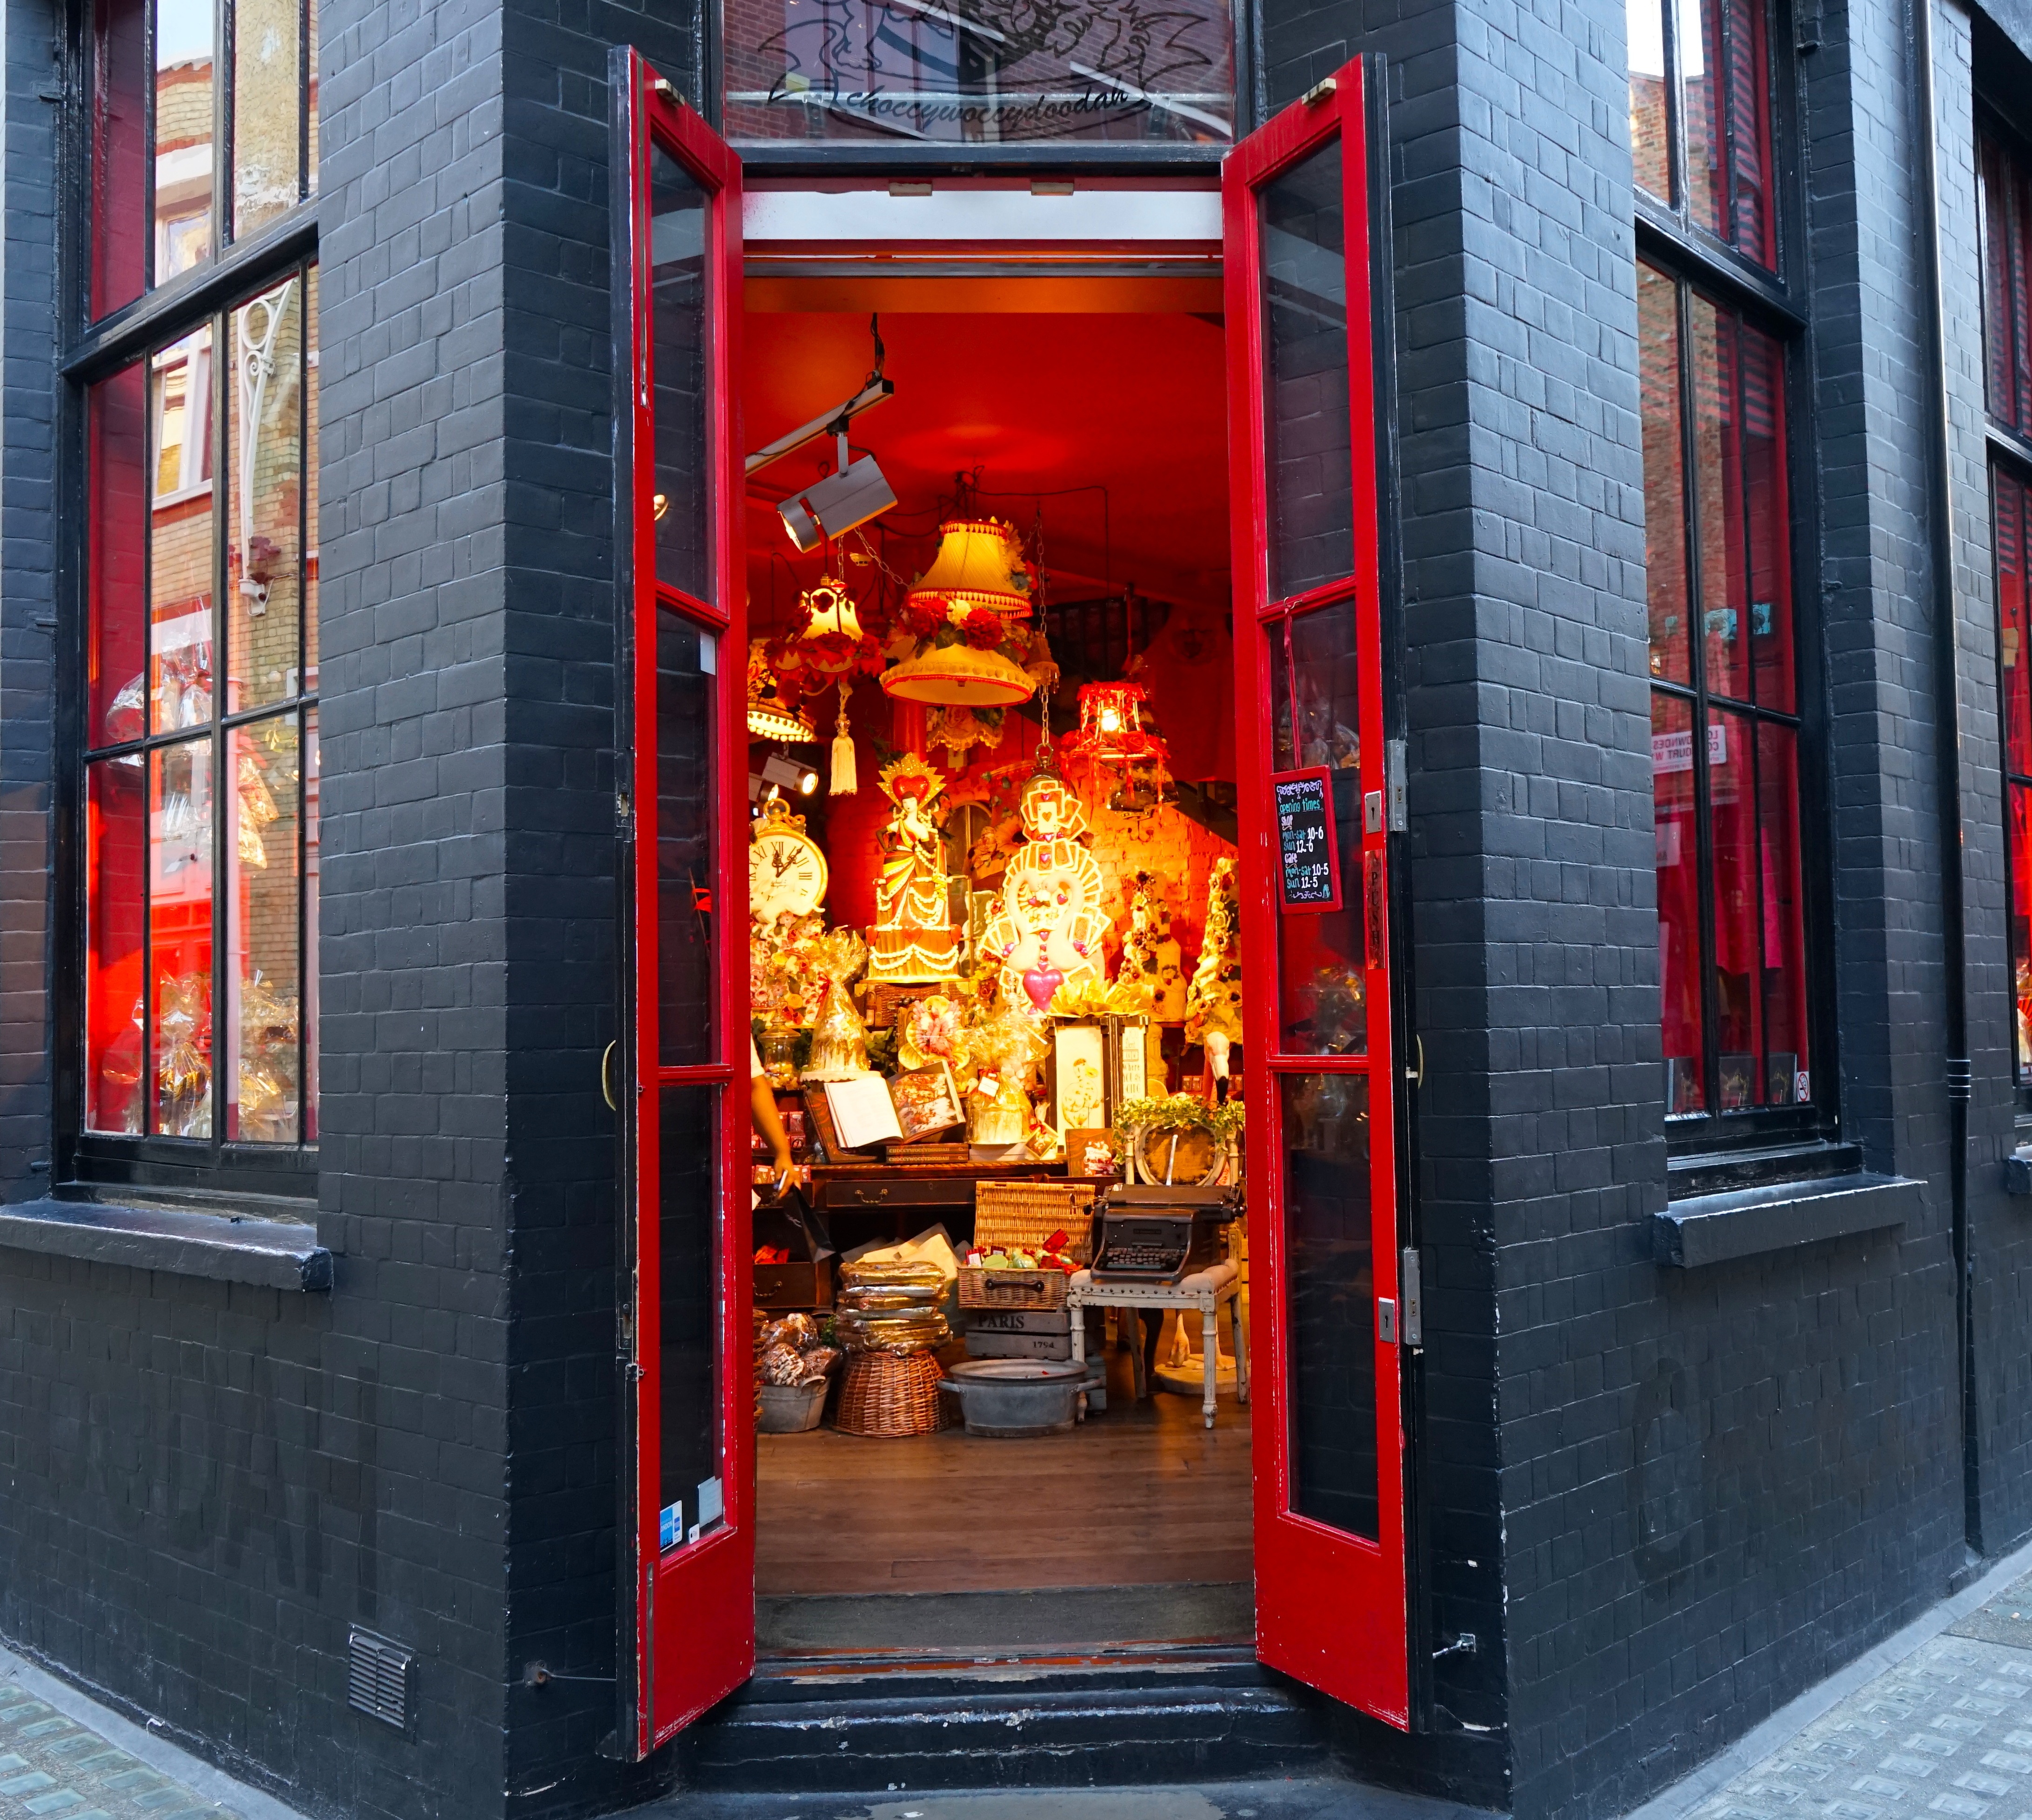
open, road, street, house, building, home, red, entrance, facade, door, doorway, front door, temple, shrine, welcome, front, entry, access, enter, doorframe, treasures, urban area, outdoor structure